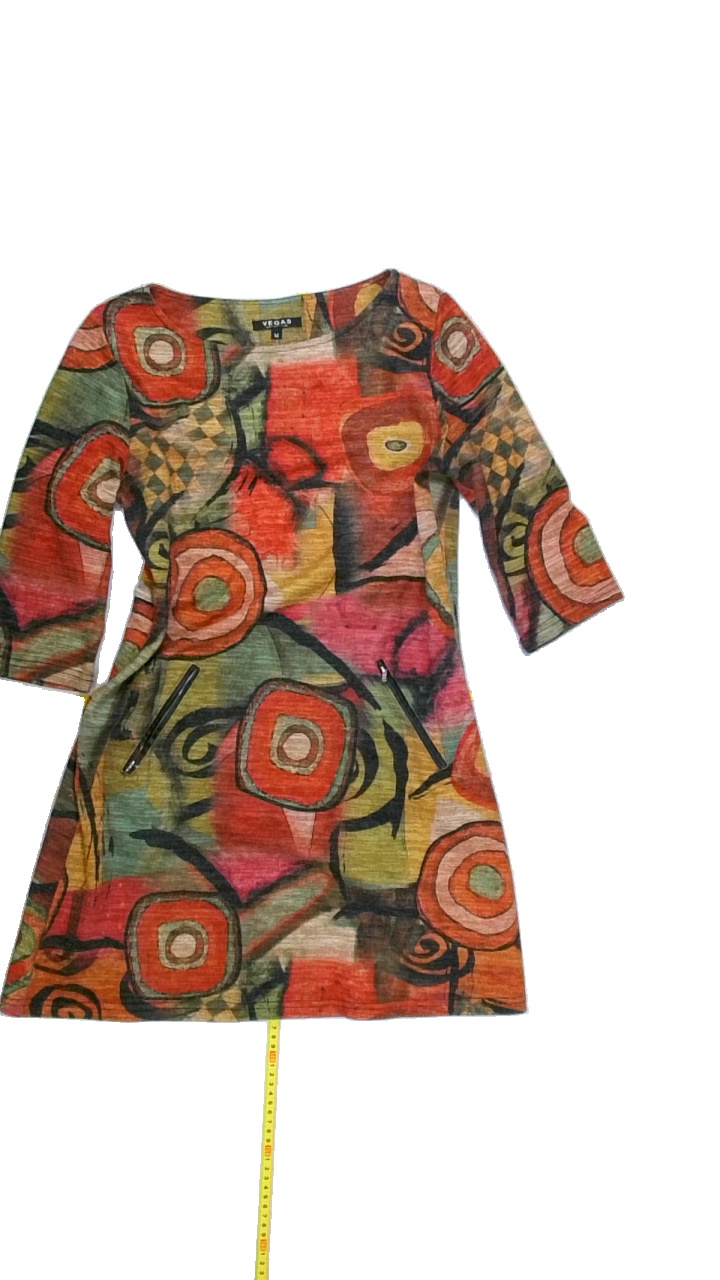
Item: Dress (Ladies)
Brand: Not Applicable
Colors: Red, Pink, Yellow, Orange, Green, Black, Multicolor, Beige
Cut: C-collar, Regular
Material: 95% Poly 5% Spandex
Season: All
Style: No trend
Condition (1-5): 2
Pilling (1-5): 2
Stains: No
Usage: Recycle
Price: <50